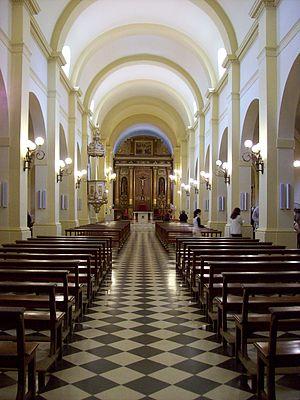
La cathédrale de Tous-les-Saints est la cathédrale métropolitaine de l'archidiocèse de Santa Fe de la Vera Cruz située en Argentine à Santa Fe.
La province de Santa Fe est une province du Centre-Est de l'Argentine. Sa capitale est la ville de Santa Fe.